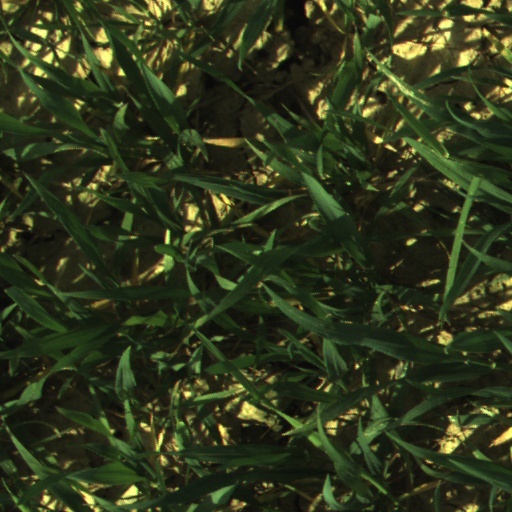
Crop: wheat